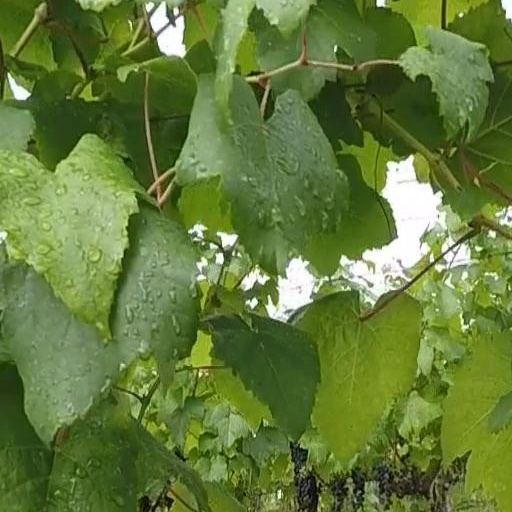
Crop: grape